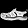
Label: Sandal